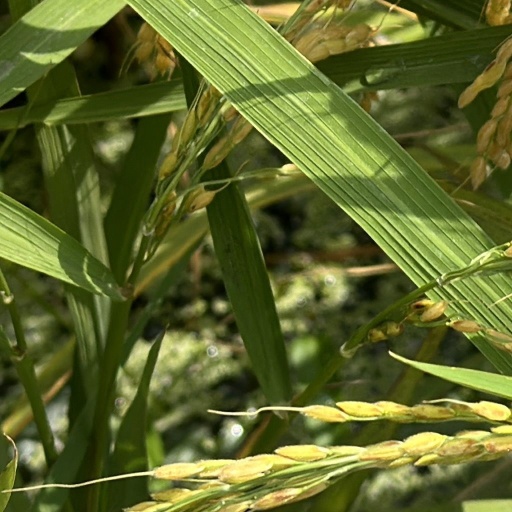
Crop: rice